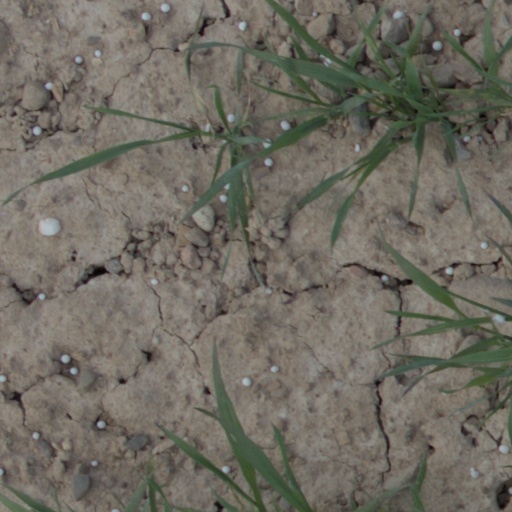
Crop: wheat